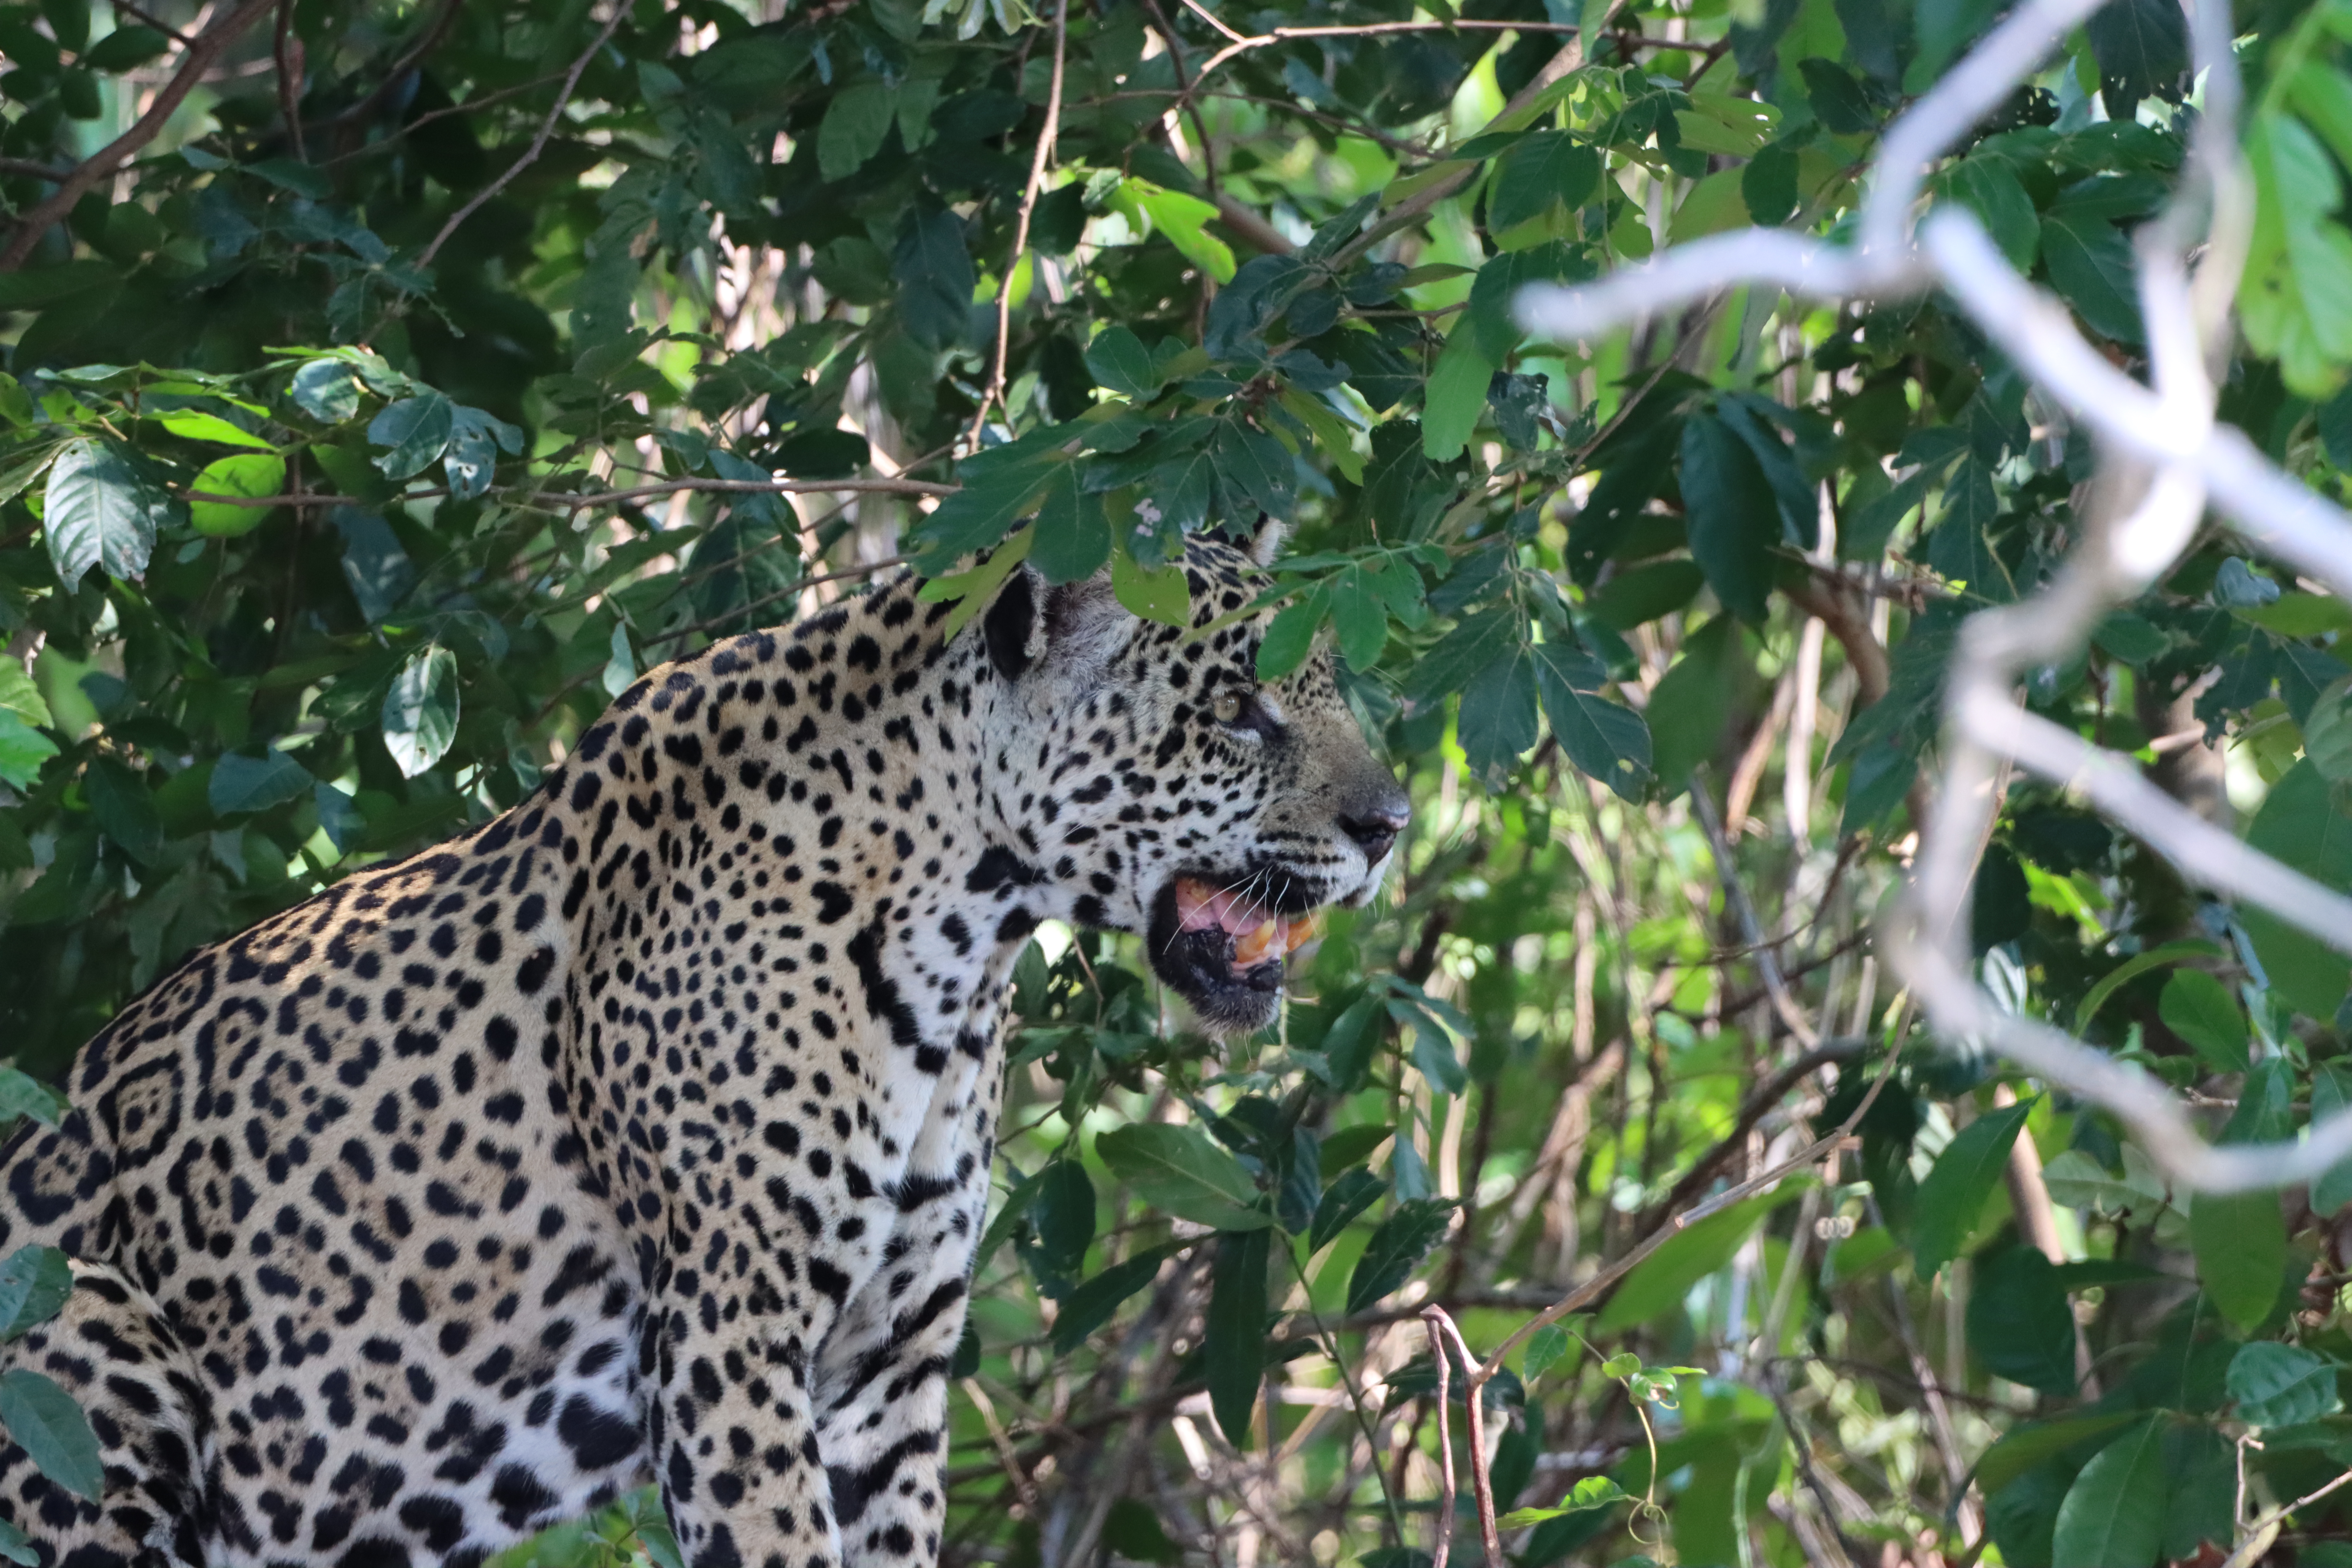
Jaguar: Katniss